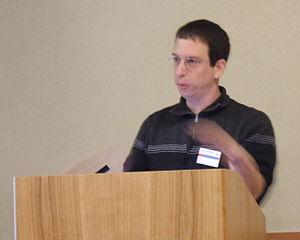
Dan Boneh, né en 1969, est un chercheur en cryptographie. Il est professeur à Stanford et a reçu le prix Gödel en 2013.